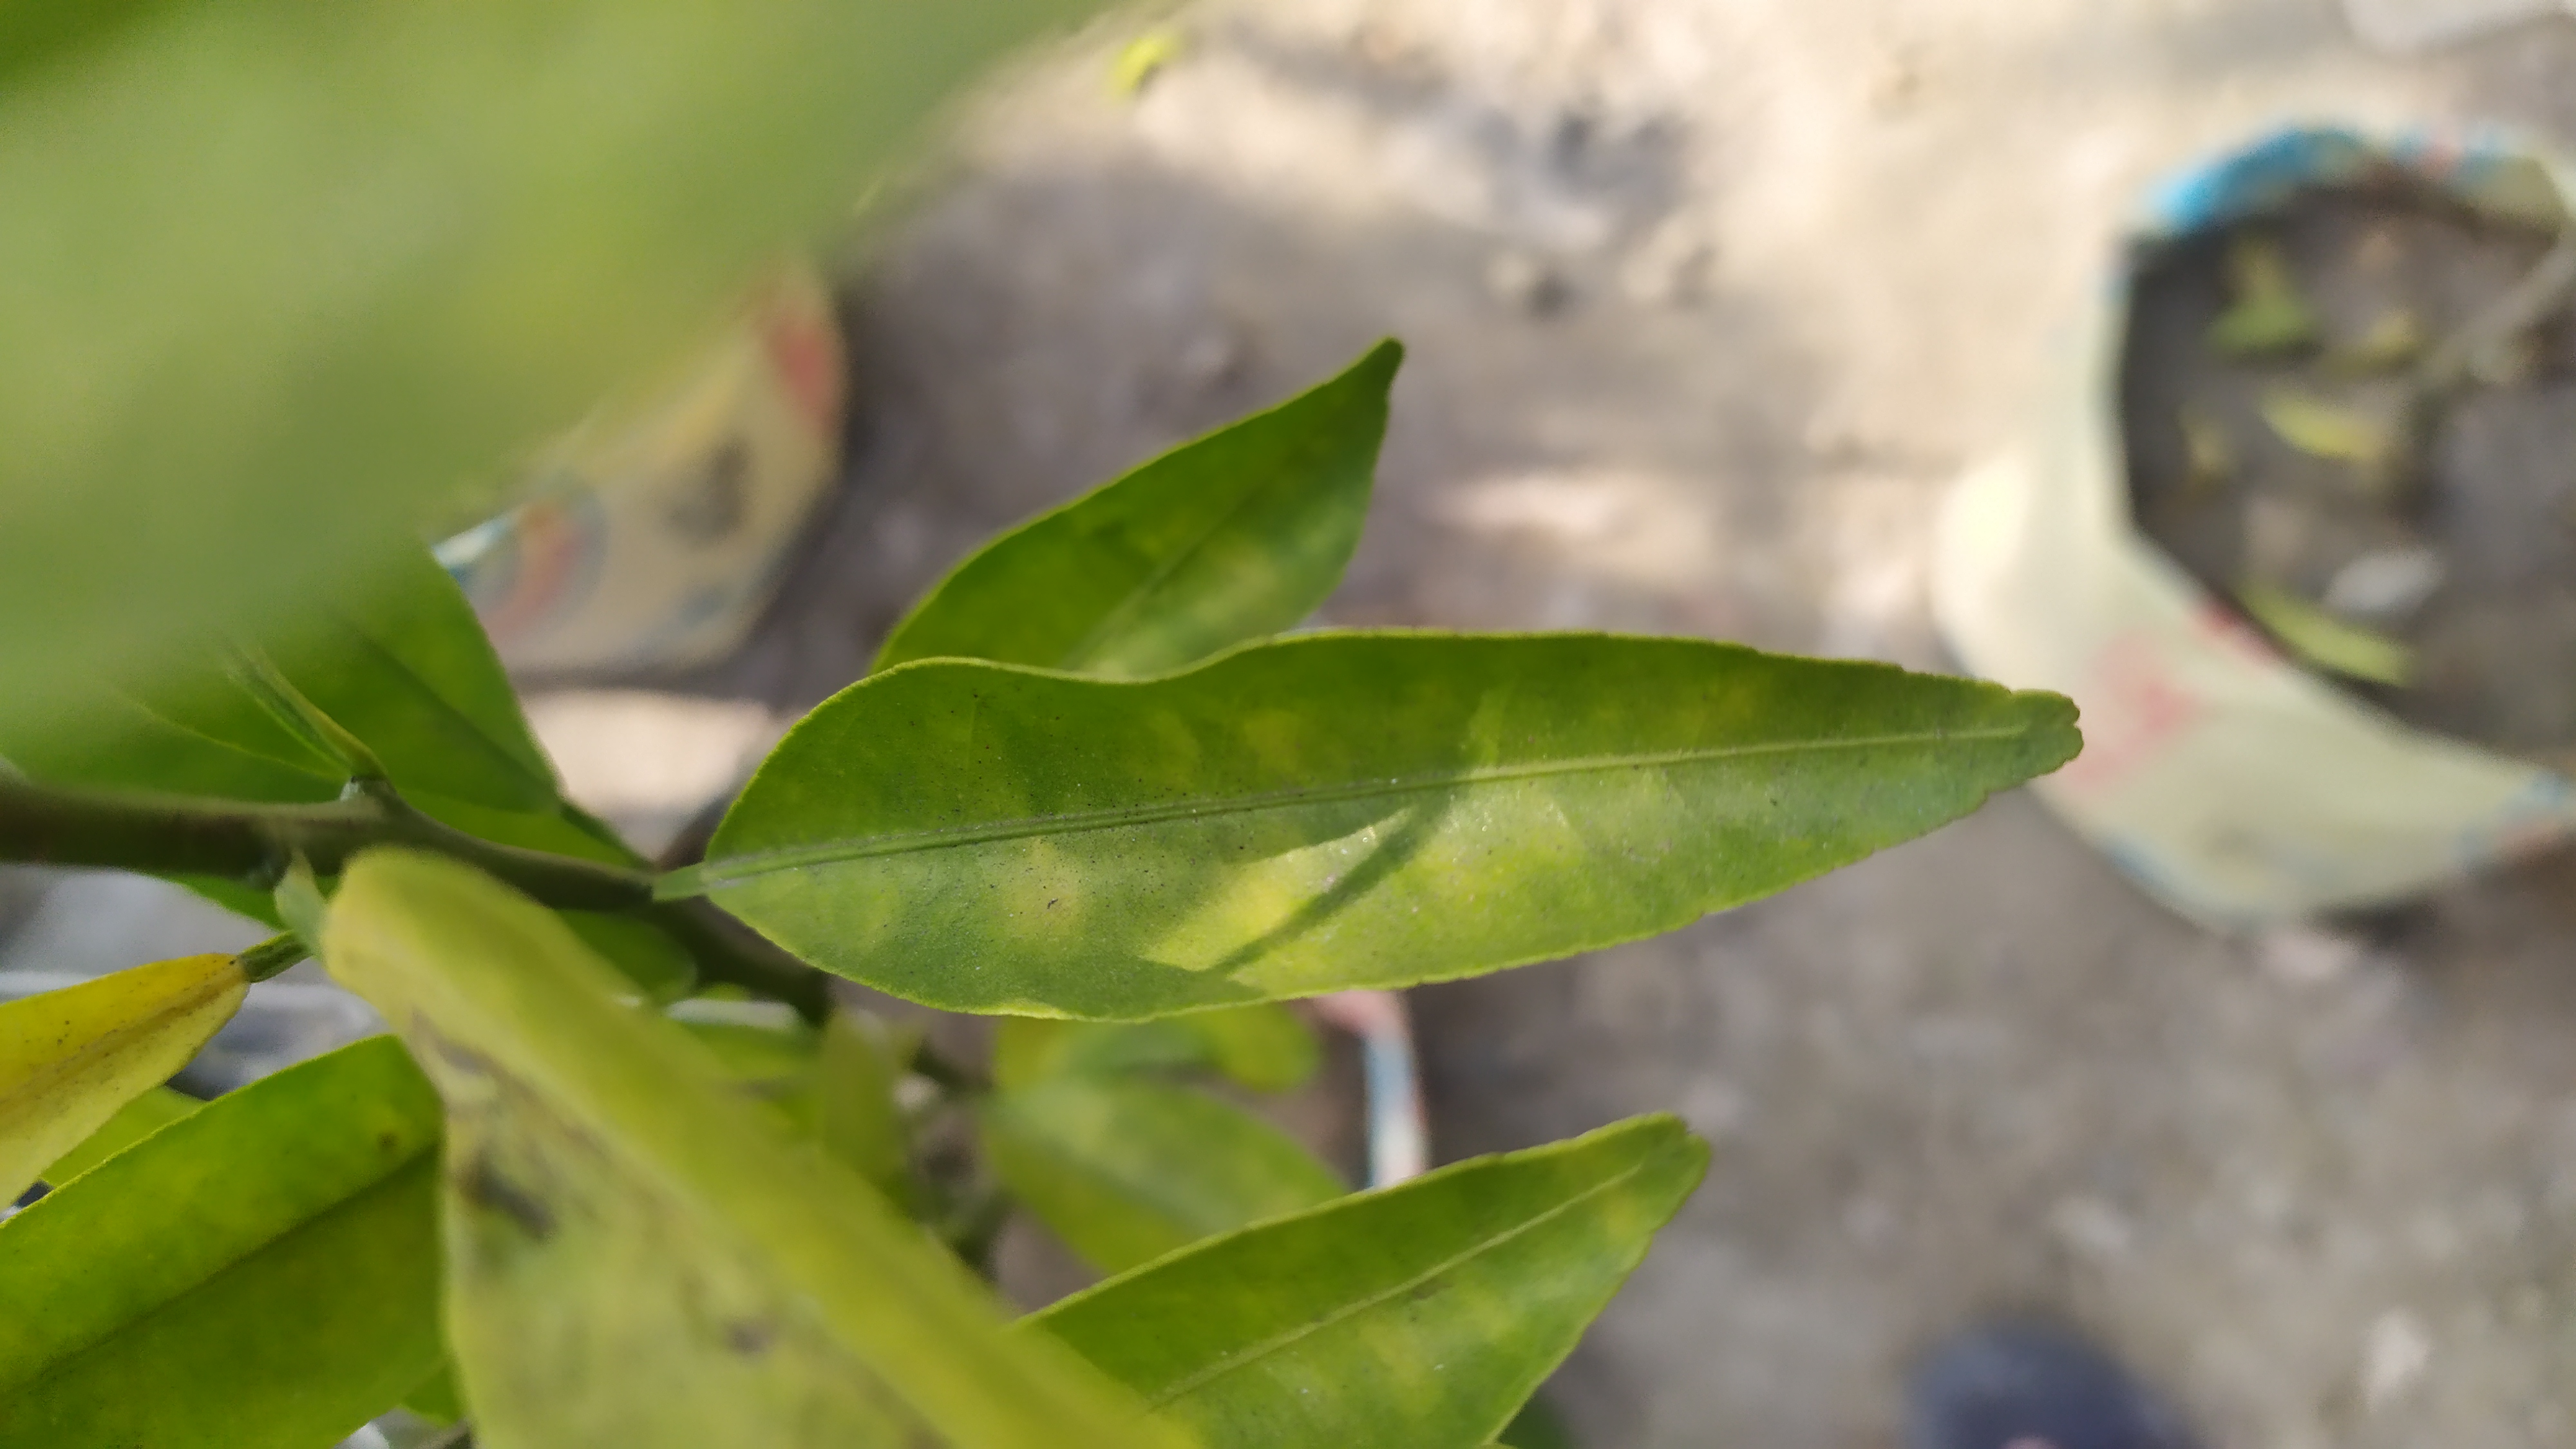
Mandarin leaf variety: Mandaring